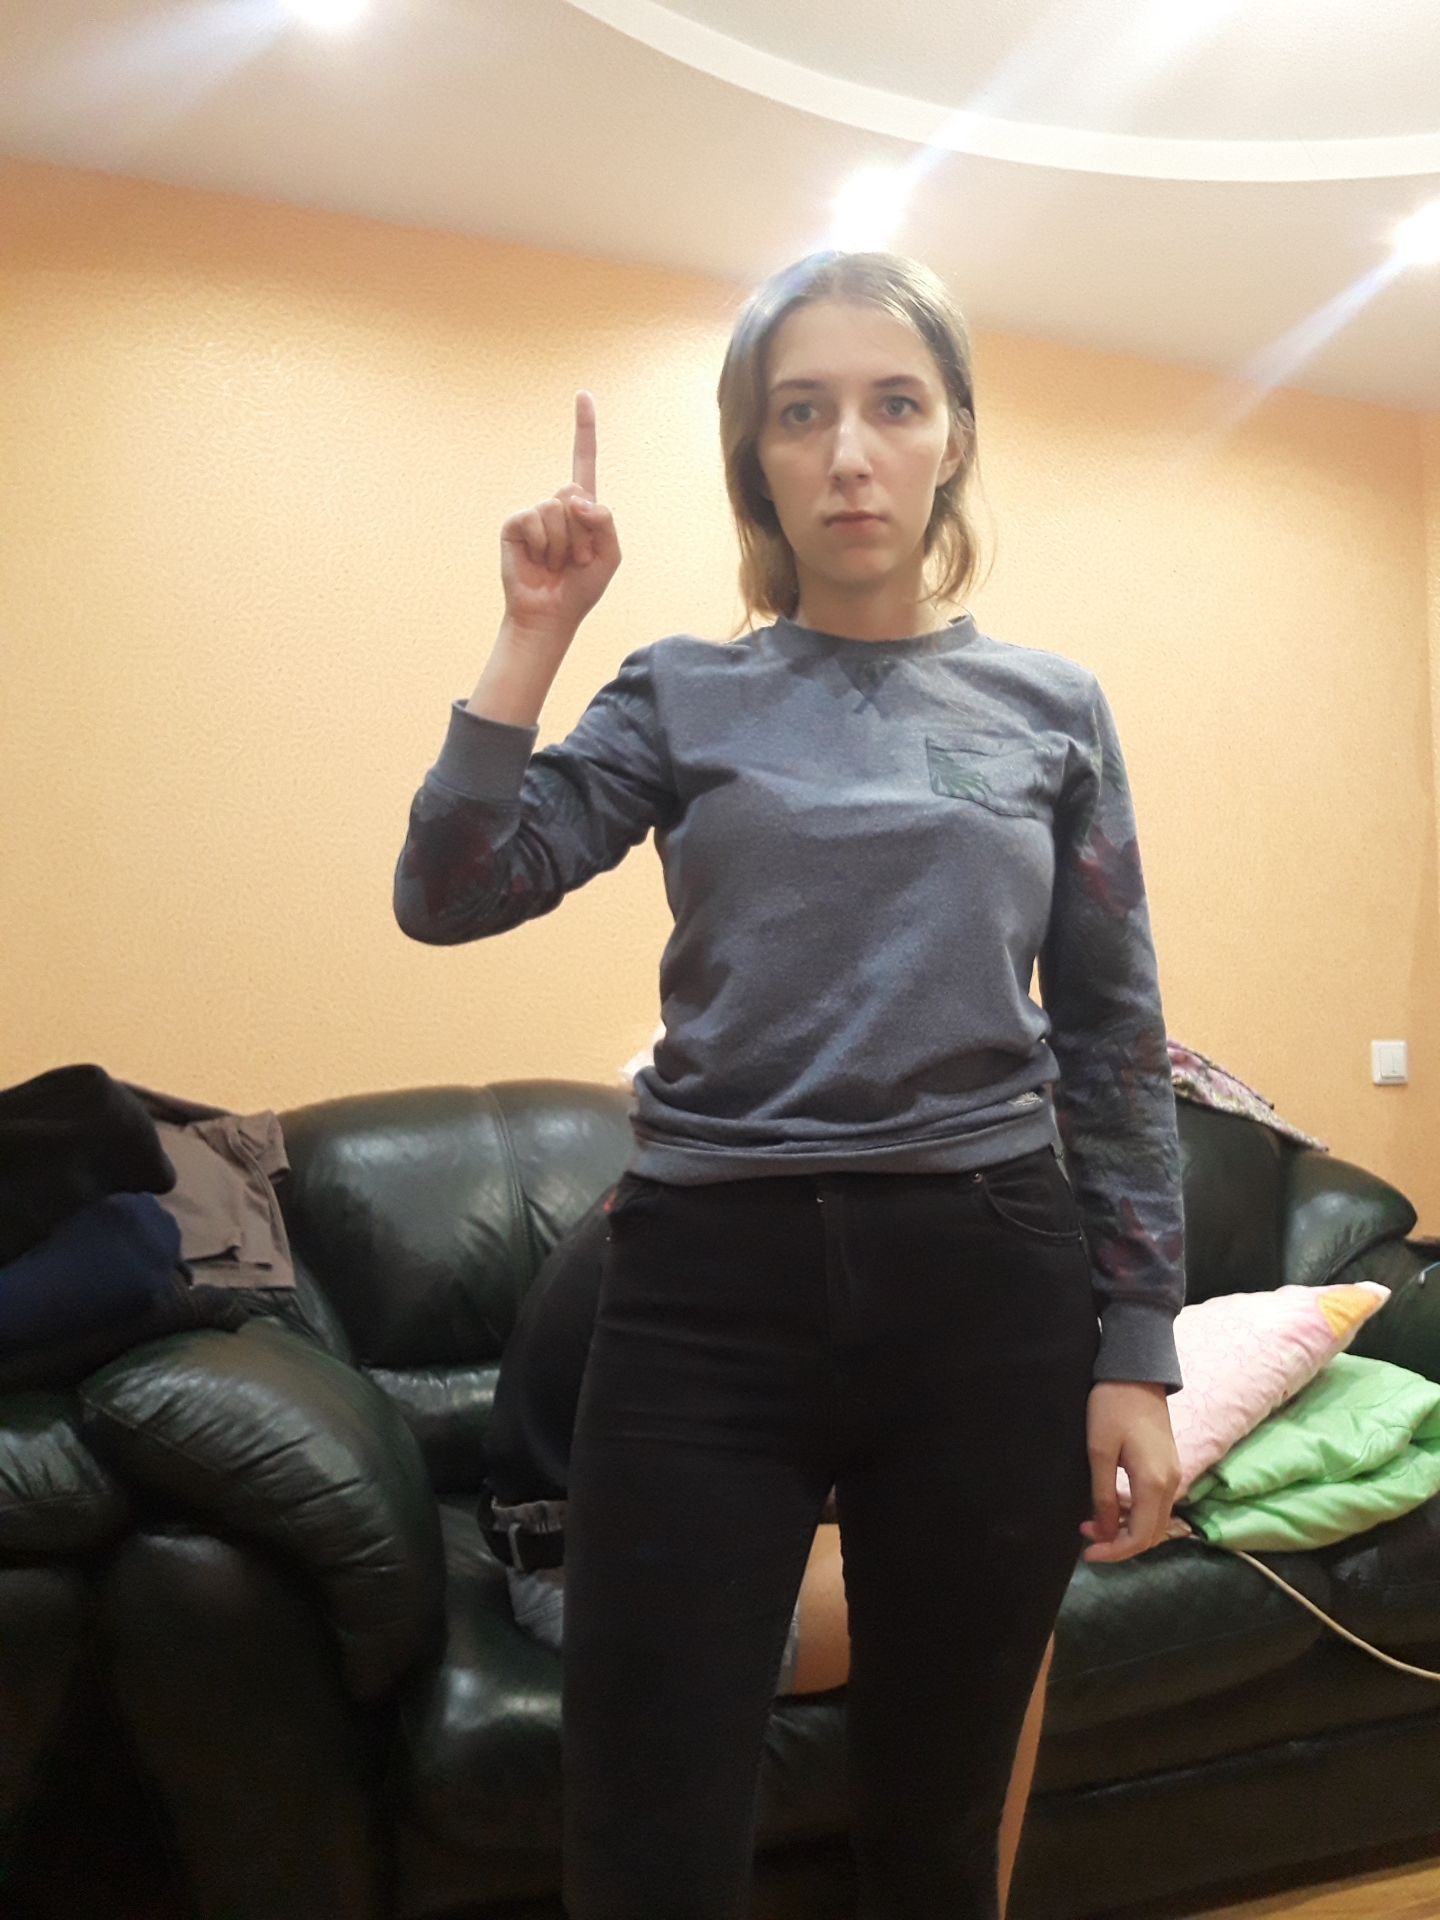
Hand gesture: one